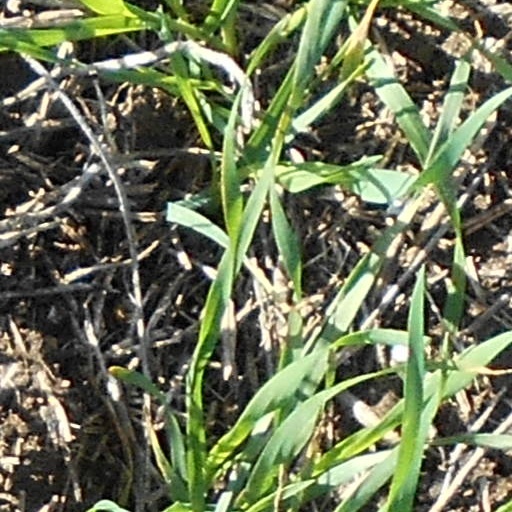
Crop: wheat